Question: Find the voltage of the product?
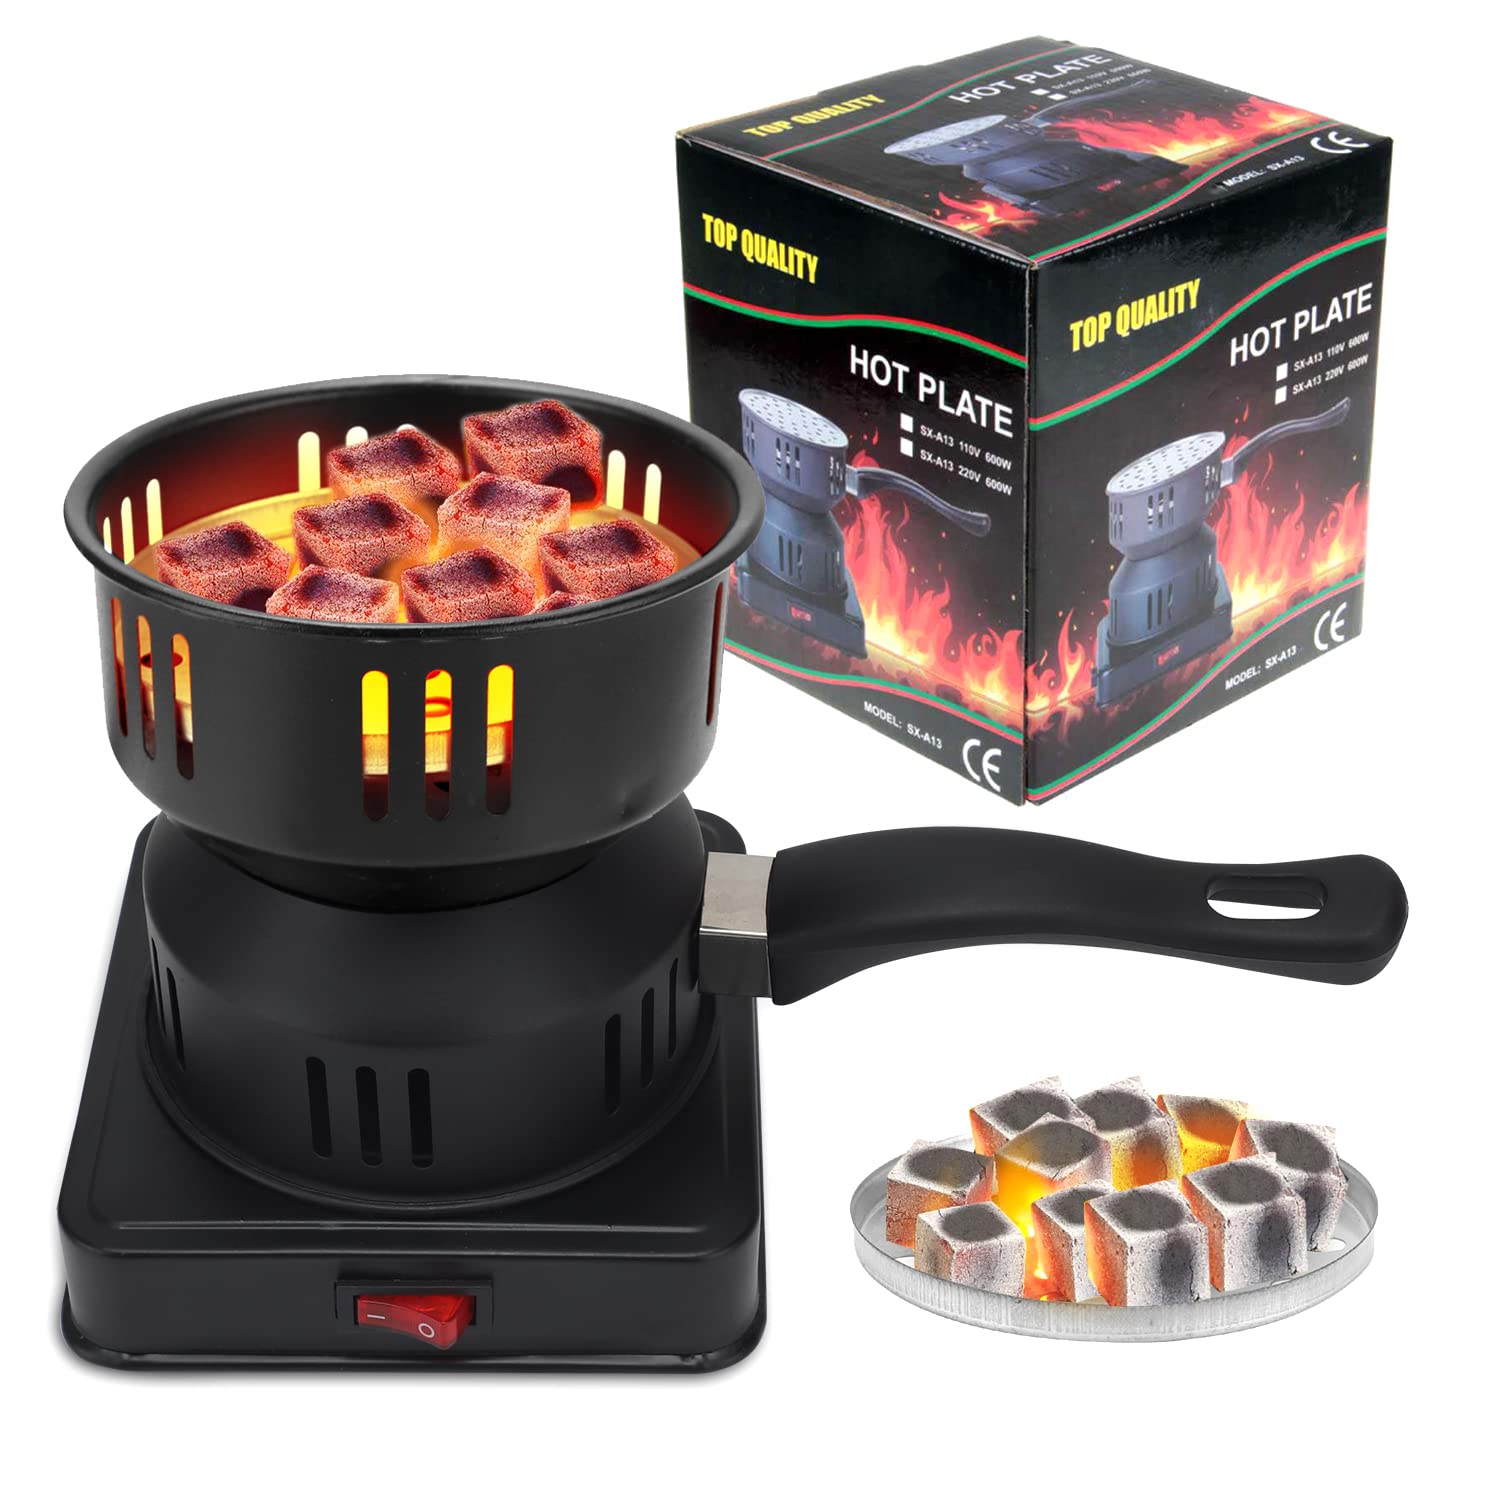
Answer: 110.0 volt